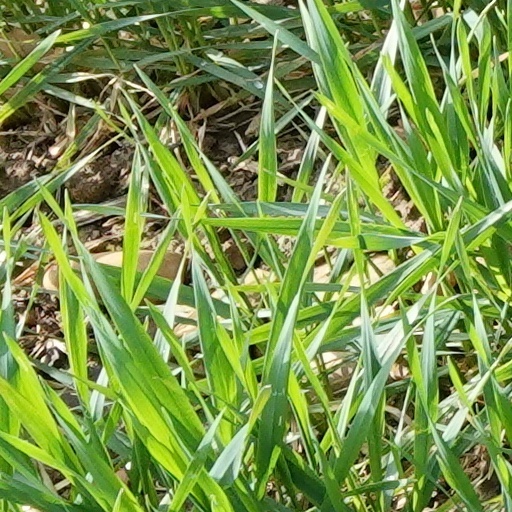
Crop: wheat